Romain Grosjean

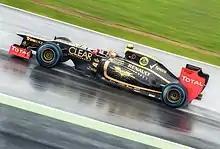
Grosjean at the 2012 British Grand Prix

At the , Grosjean set the second fastest time in the final free practice session, and while teammate Räikkönen was eliminated in the first part of qualifying, Grosjean made it into the top ten – for the first time, as his previous best was twelfth place – and ultimately qualified in third position. He fell to sixth at the start and retired on the second lap after a collision with Pastor Maldonado, which broke his right-front suspension. At the 2012 Bahrain Grand Prix he finished third, collecting his first Formula One podium and the first for a French driver since Jean Alesi at the 1998 Belgian Grand Prix. In Spain Grosjean started third, finished fourth and set his first fastest lap in Formula One; the first for a French driver since Alesi at the 1996 Monaco Grand Prix. At the 2012 Canadian Grand Prix, he collected his second Formula One podium with a career best finish of second, behind Lewis Hamilton.